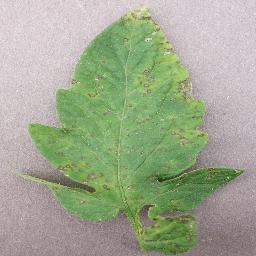
Label: Tomato___Septoria_leaf_spot